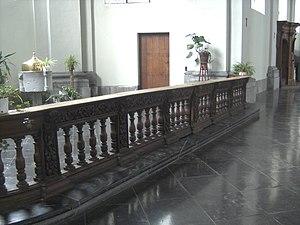
Jumet (Charleroi - Belgique) - Église Saint-Sulpice
Un banc de communion est un mobilier d’église séparant le sanctuaire de la nef. La reforme liturgique de Vatican II a conduit à sa disparition dans les églises catholiques qui ne sont pas monuments historiques.